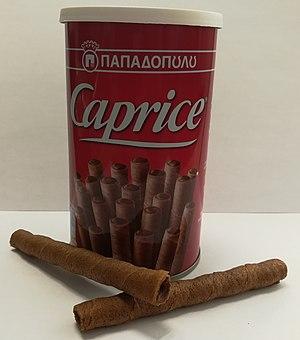
Photo d'une boite de biscuits ""Caprice"" de Papadopoulos"
Papadopoulos AE, en Grèce Papadopoúlou, est une biscuiterie grecque fondée en 1922 par Evángelos Papadópoulos.